Ben Morris (footballer)

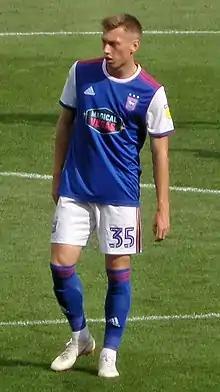
Morris playing for Ipswich Town in 2018

Benjamin James Morris (born 6 July 1999) is an English professional footballer who plays as a forward for Detroit City in the USL Championship.